The Precinct (film)

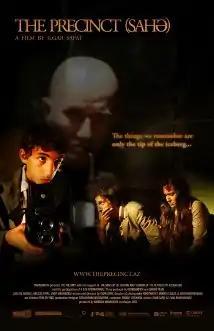
Film poster

The Precinct is a 2010 Azerbaijani drama film directed by Ilgar Safat. The film was selected as the Azerbaijani entry for the Best Foreign Language Film at the 83rd Academy Awards, but it did not make the final shortlist.